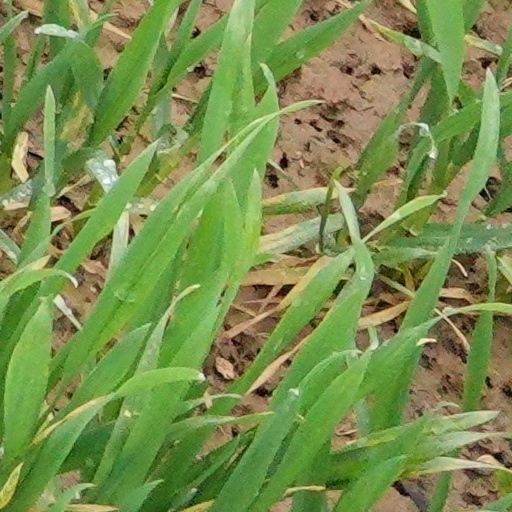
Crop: wheat